Boniface I, Marquis of Montferrat

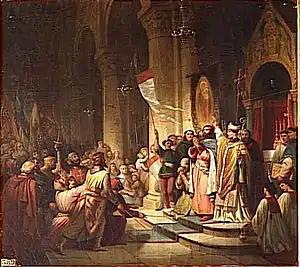
Boniface elected as leader of the Fourth Crusade, Soissons, 1201: history painting by Henri Decaisne, early 1840s, "Salles des Croisades", Versailles.

Boniface I, usually known as Boniface of Montferrat (c. 1150 – 4 September 1207), was the ninth Marquis of Montferrat (from 1192), a leader of the Fourth Crusade (1201–04) and the king of Thessalonica (from 1205).